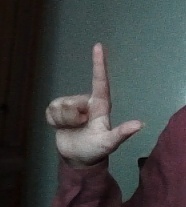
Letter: laam